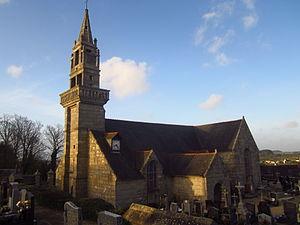
Église Sainte-Ediltrude à Tréflez, Finistère
La liste des églises du Finistère recense de la manière la plus complète possible les églises, cathédrales et basiliques situées dans le département français du Finistère.
Tréflez [tʁeflɛz] est une commune du département du Finistère, dans la région Bretagne, en France.